Alodia

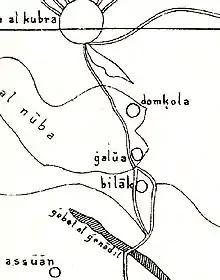
A Medieval map showing the Nile region below Egypt

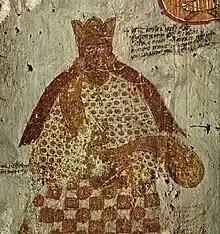
A painting of a man wearing red and white regal clothing and a crown.

John of Ephesus' account describes the events around the Christianization of Alodia in detail. As the southernmost of the three Nubian kingdoms, Alodia was the last to be converted to Christianity. According to John, the Alodian King was aware of the conversion of Nobadia in 543 and asked him to send a bishop who would also baptize his people. The request was granted in 580 and Longinus was sent, leading to the baptism of the King, his family and the local nobility. Thus, Alodia became a part of the Christian world under the Coptic Patriarchate of Alexandria. After conversion, several pagan temples, such as the one in Musawwarat es-Sufra, were probably converted into churches. The extent and speed with which Christianity spread among the Alodian populace is uncertain. Despite the conversion of the nobility, it is likely that Christianization of the rural population progressed only slowly, if at all. John of Ephesus' report also implies tensions between Alodia and Makuria. Several forts north of the confluence of the two Niles have recently been dated to this period. However, their occupation did not exceed the 7th century, suggesting that the Makurian-Alodian conflict was soon resolved.